Nuclear activities in Brazil

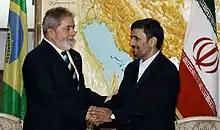
Lula and Ahmadinejad 2010

However, the initiative failed to win support of the five permanent members (P-5) of the United Nations Security Council. One reason cited was that the agreed-upon quantity of 1,200 kilograms was considered too low because it did not take into account Iran's accumulation of a larger amount of low-enriched uranium in the time since the IAEA first proposed the agreement, in late 2009. Additionally, the Tehran Declaration did not address Iran's production of 20%-enriched uranium. Thus, the United States and other Western powers worried that this agreement did not require Iran to curtail its enrichment program or even resolve outstanding questions about the possible military purposes of its nuclear activities. Shortly after the deal was announced, then-U.S. Secretary of State Hillary Clinton declared that the P-5 had agreed on a draft text for a new set of sanctions on Iran.